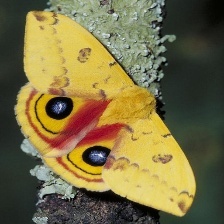
Species: IO MOTH